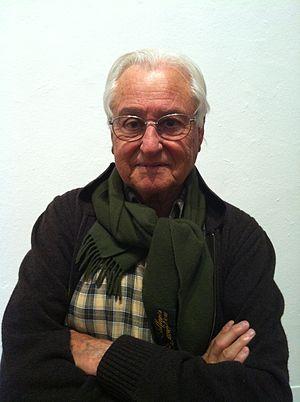
Alfons Borrell est un peintre abstrait né le 3 juin 1931 à Barcelone.